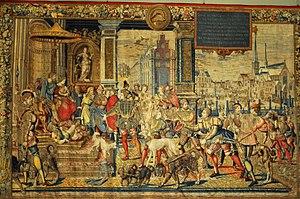
Le Château, puis Palais du Coudenberg, situé au centre du Quartier de la Cour à Bruxelles, sur la colline du Coudenberg, fut durant près de 700 ans la résidence des comtes, ducs, archiducs, rois, empereurs ou gouverneurs qui, du XIIᵉ siècle jusqu’au XVIIIᵉ siècle, ont exercé leur souveraineté sur le duché du Brabant et sur tout ou partie des Pays-Bas bourguignons puis espagnols et autrichiens. Le palais fut complètement détruit dans un incendie accidentel qui éclata dans la nuit du 3 au 4 février 1731.
La tapisserie de Bruxelles est le nom donné à la production des nombreux ateliers de tapisserie de haute-lisse actifs à Bruxelles du début du XVᵉ siècle jusqu'à la fin du XVIIIᵉ siècle.
La tenture Les Chasses de Maximilien, aussi connues sous le nom de Belles chasses de Guise, est un ensemble de douze tapisseries, une par mois représentant des scènes de chasses dans la forêt de Soignes, près de Bruxelles, commandée probablement par un membre de la famille de Habsbourg, Charles Quint, Marguerite d'Autriche ou Marie de Hongrie qui gouvernent les Pays-Bas en son nom, et réalisée par un atelier bruxellois.